Delhi Cantonment railway station

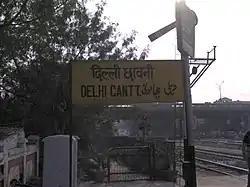
Station sign at Delhi Cantonment railway station

Delhi Cantonment railway station (also known as Delhi Cantt.)(station code: DEC), is a railway station in Delhi Cantonment, India.